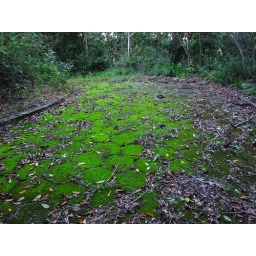
The green road painted by nature